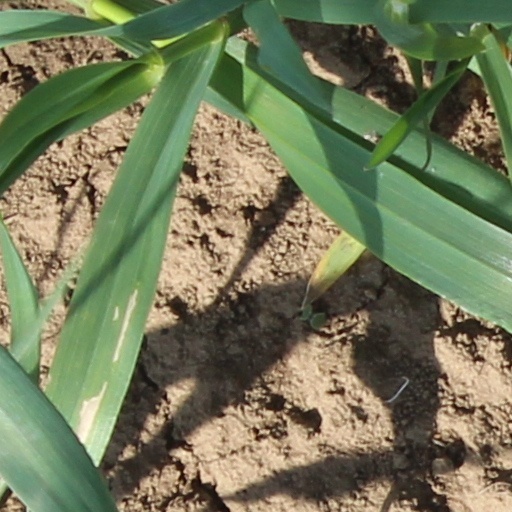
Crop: wheat